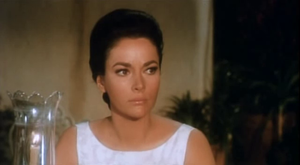
Karin Dor, dans la bande-annonce de Topaz en 1969.
Kätherose Derr, dite Karin Dor, est une actrice allemande et l'actrice fétiche du réalisateur Harald Reinl dans ses films d'après Edgar Wallace et Karl May.
L’Étau est un film américain réalisé par Alfred Hitchcock, avec les acteurs Frederick Stafford, Dany Robin, Claude Jade, Michel Subor, Michel Piccoli et Philippe Noiret, sorti sur les écrans en 1969. Le film est adopté du roman de Leon Uris Topaz, qui est à son tour librement inspiré de la véritable affaire Saphir de 1962, qui se nomme aussi l'affaire Martel.